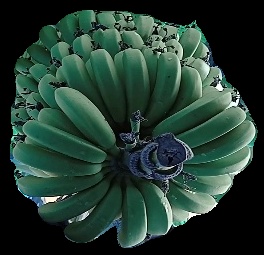
Variety: pachbale
Grade: grade1